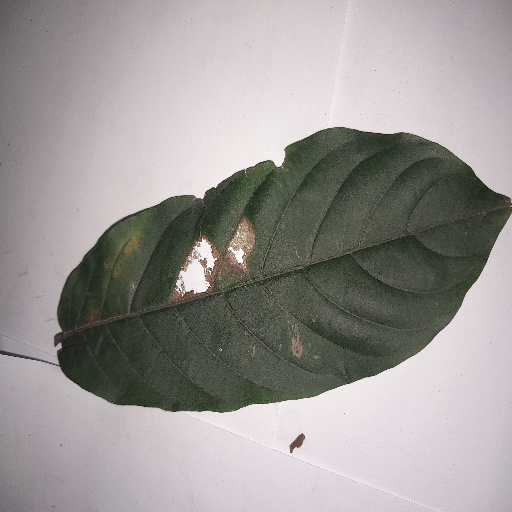
Species: HariTaki
Leaf condition: Bacterial Spot